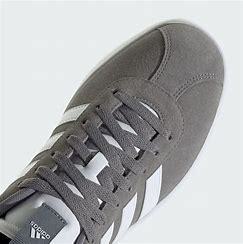
Brand: Adidas
Model: VL Court 3